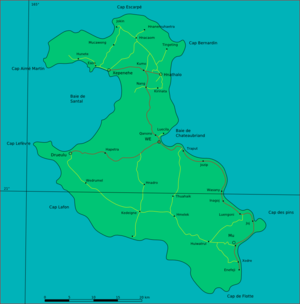
Dozip, ou Jozip, est une tribu de l'île de Lifou, en Nouvelle-Calédonie. Elle se situe dans le district coutumier de Lösi, sur la côte Est de l'île, entre les tribus de Traput et Hnaeu.
Lifou est une île de la mer de Corail qui fait partie des îles Loyauté, dont elle est la plus importante. Elle est une commune française ainsi qu'une aire coutumière de la Nouvelle-Calédonie.
Christian Karembeu, né le 3 décembre 1970 à Lifou en Nouvelle-Calédonie, est un footballeur international français, qui évolue au poste de milieu de terrain défensif ou parfois d'arrière latéral du début des années 1990 au milieu des années 2000.
Les réseaux de transport en Nouvelle-Calédonie sont soumis à un certain nombre de contraintes géographiques : l'insularité, le climat, l'éloignement de la Métropole, l'aspect relativement étendu de l'île principale ou encore la présence sur pratiquement toute la longueur de cette dernière de la Chaîne centrale. S'y ajoute l'absence d'alternative à la route dans les transports intérieurs, à l'exception des liaisons maritimes inter-îles ou d'un circuit aérien domestique encore limité.